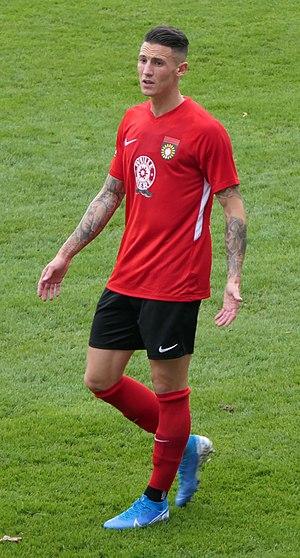
Panayótis Vlachodímos, né le 12 octobre 1991 à Stuttgart, est un footballeur germano-grec au SG Sonnenhof Großaspach. Son frère, Odisseas Vlachodimos, est également footballeur professionnel.